LIC Narasimhan

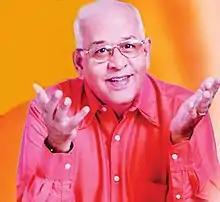

LIC Narasimhan was an India character actor who appeared in Tamil-language films.